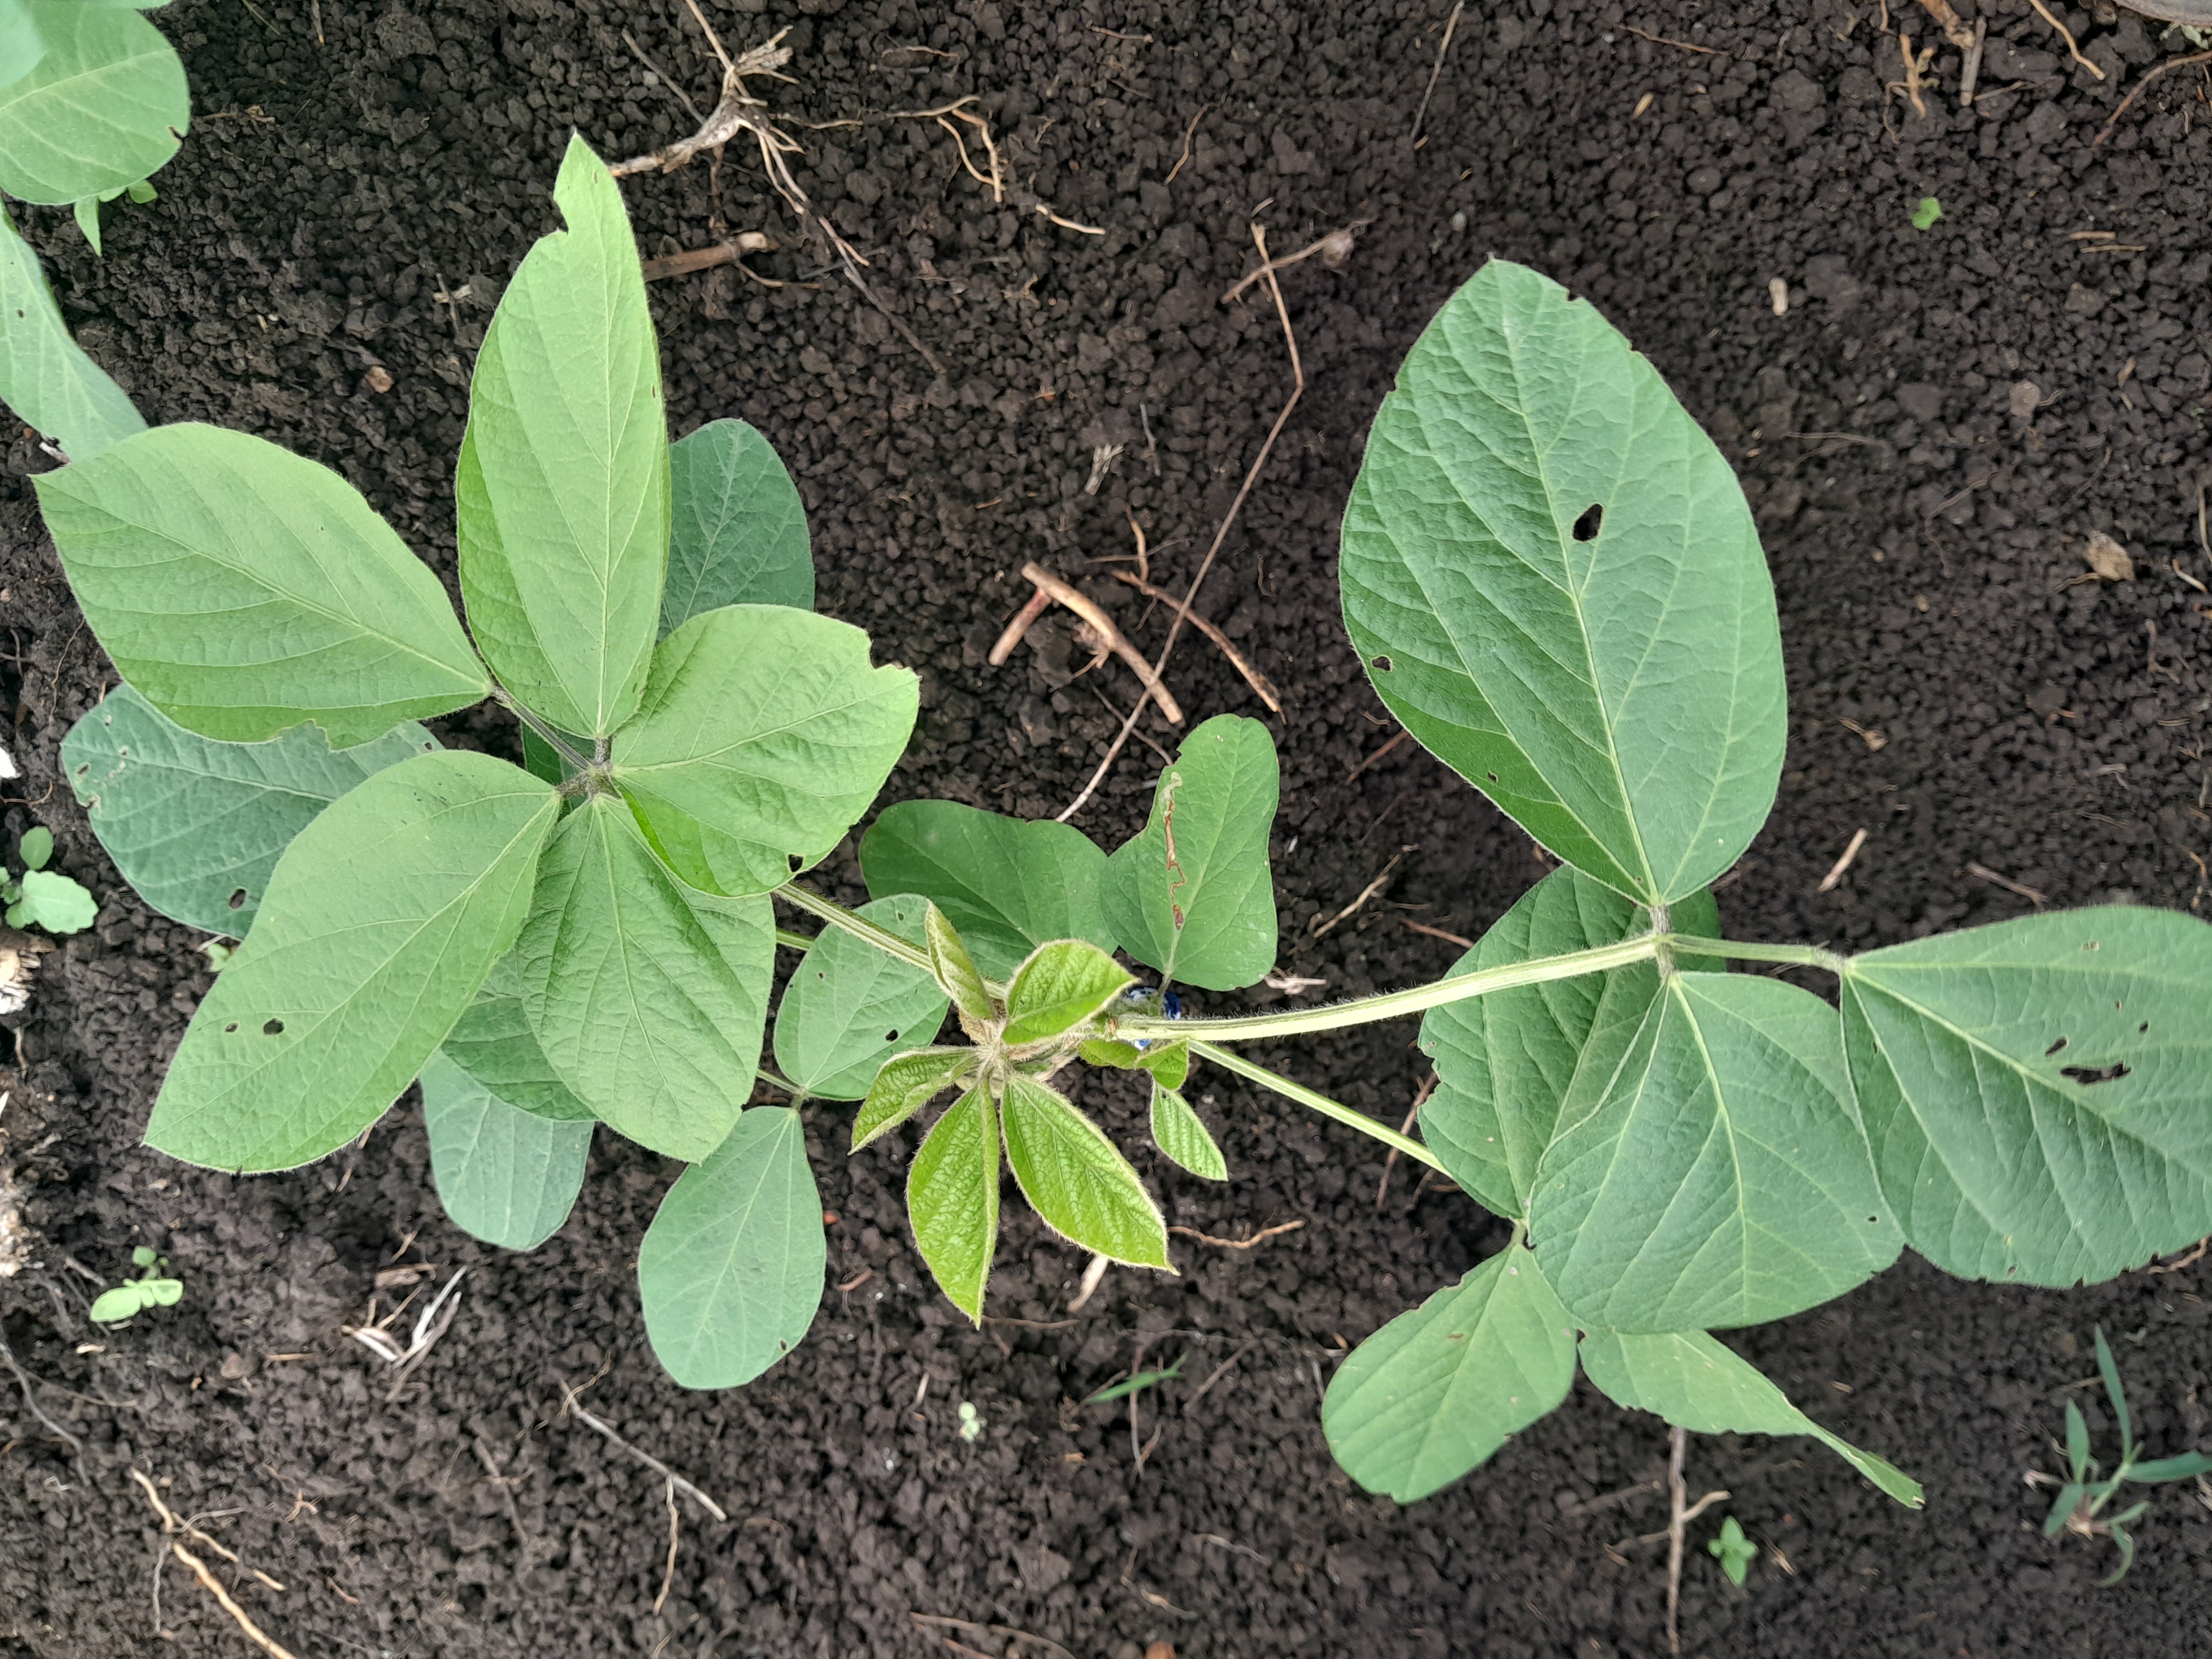
Label: Healthy